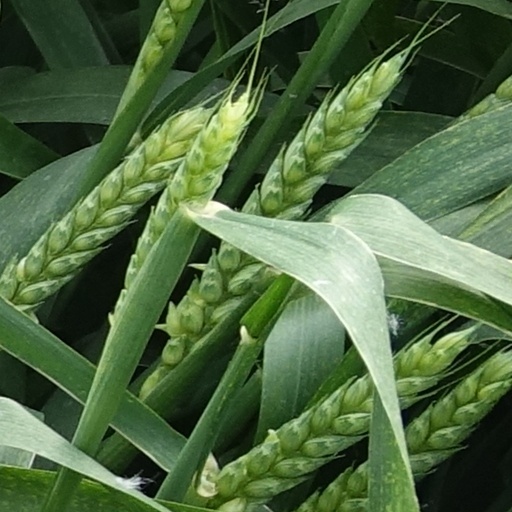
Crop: wheat